James Stewart (Australian footballer)

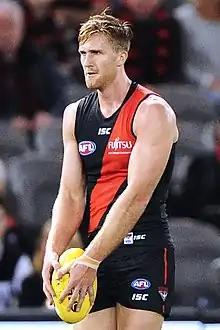
Stewart playing for Essendon in April 2018

James Stewart (born 4 March 1994) is a former professional Australian rules football player for the Essendon Football Club in the Australian Football League (AFL). He is the son of former footballer, Craig Stewart.